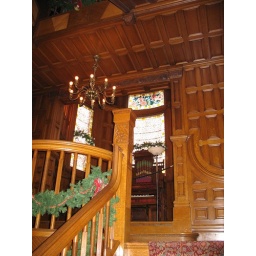
The wood paneling is all white oak, shipped by train from the United States.